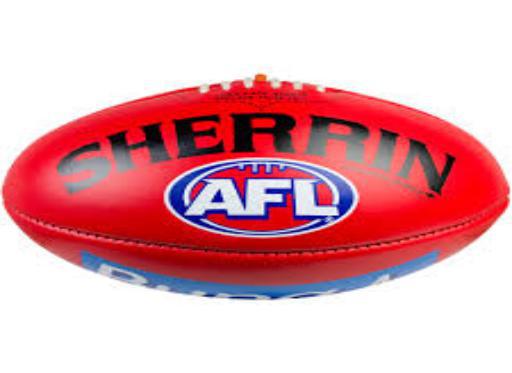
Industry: Sports